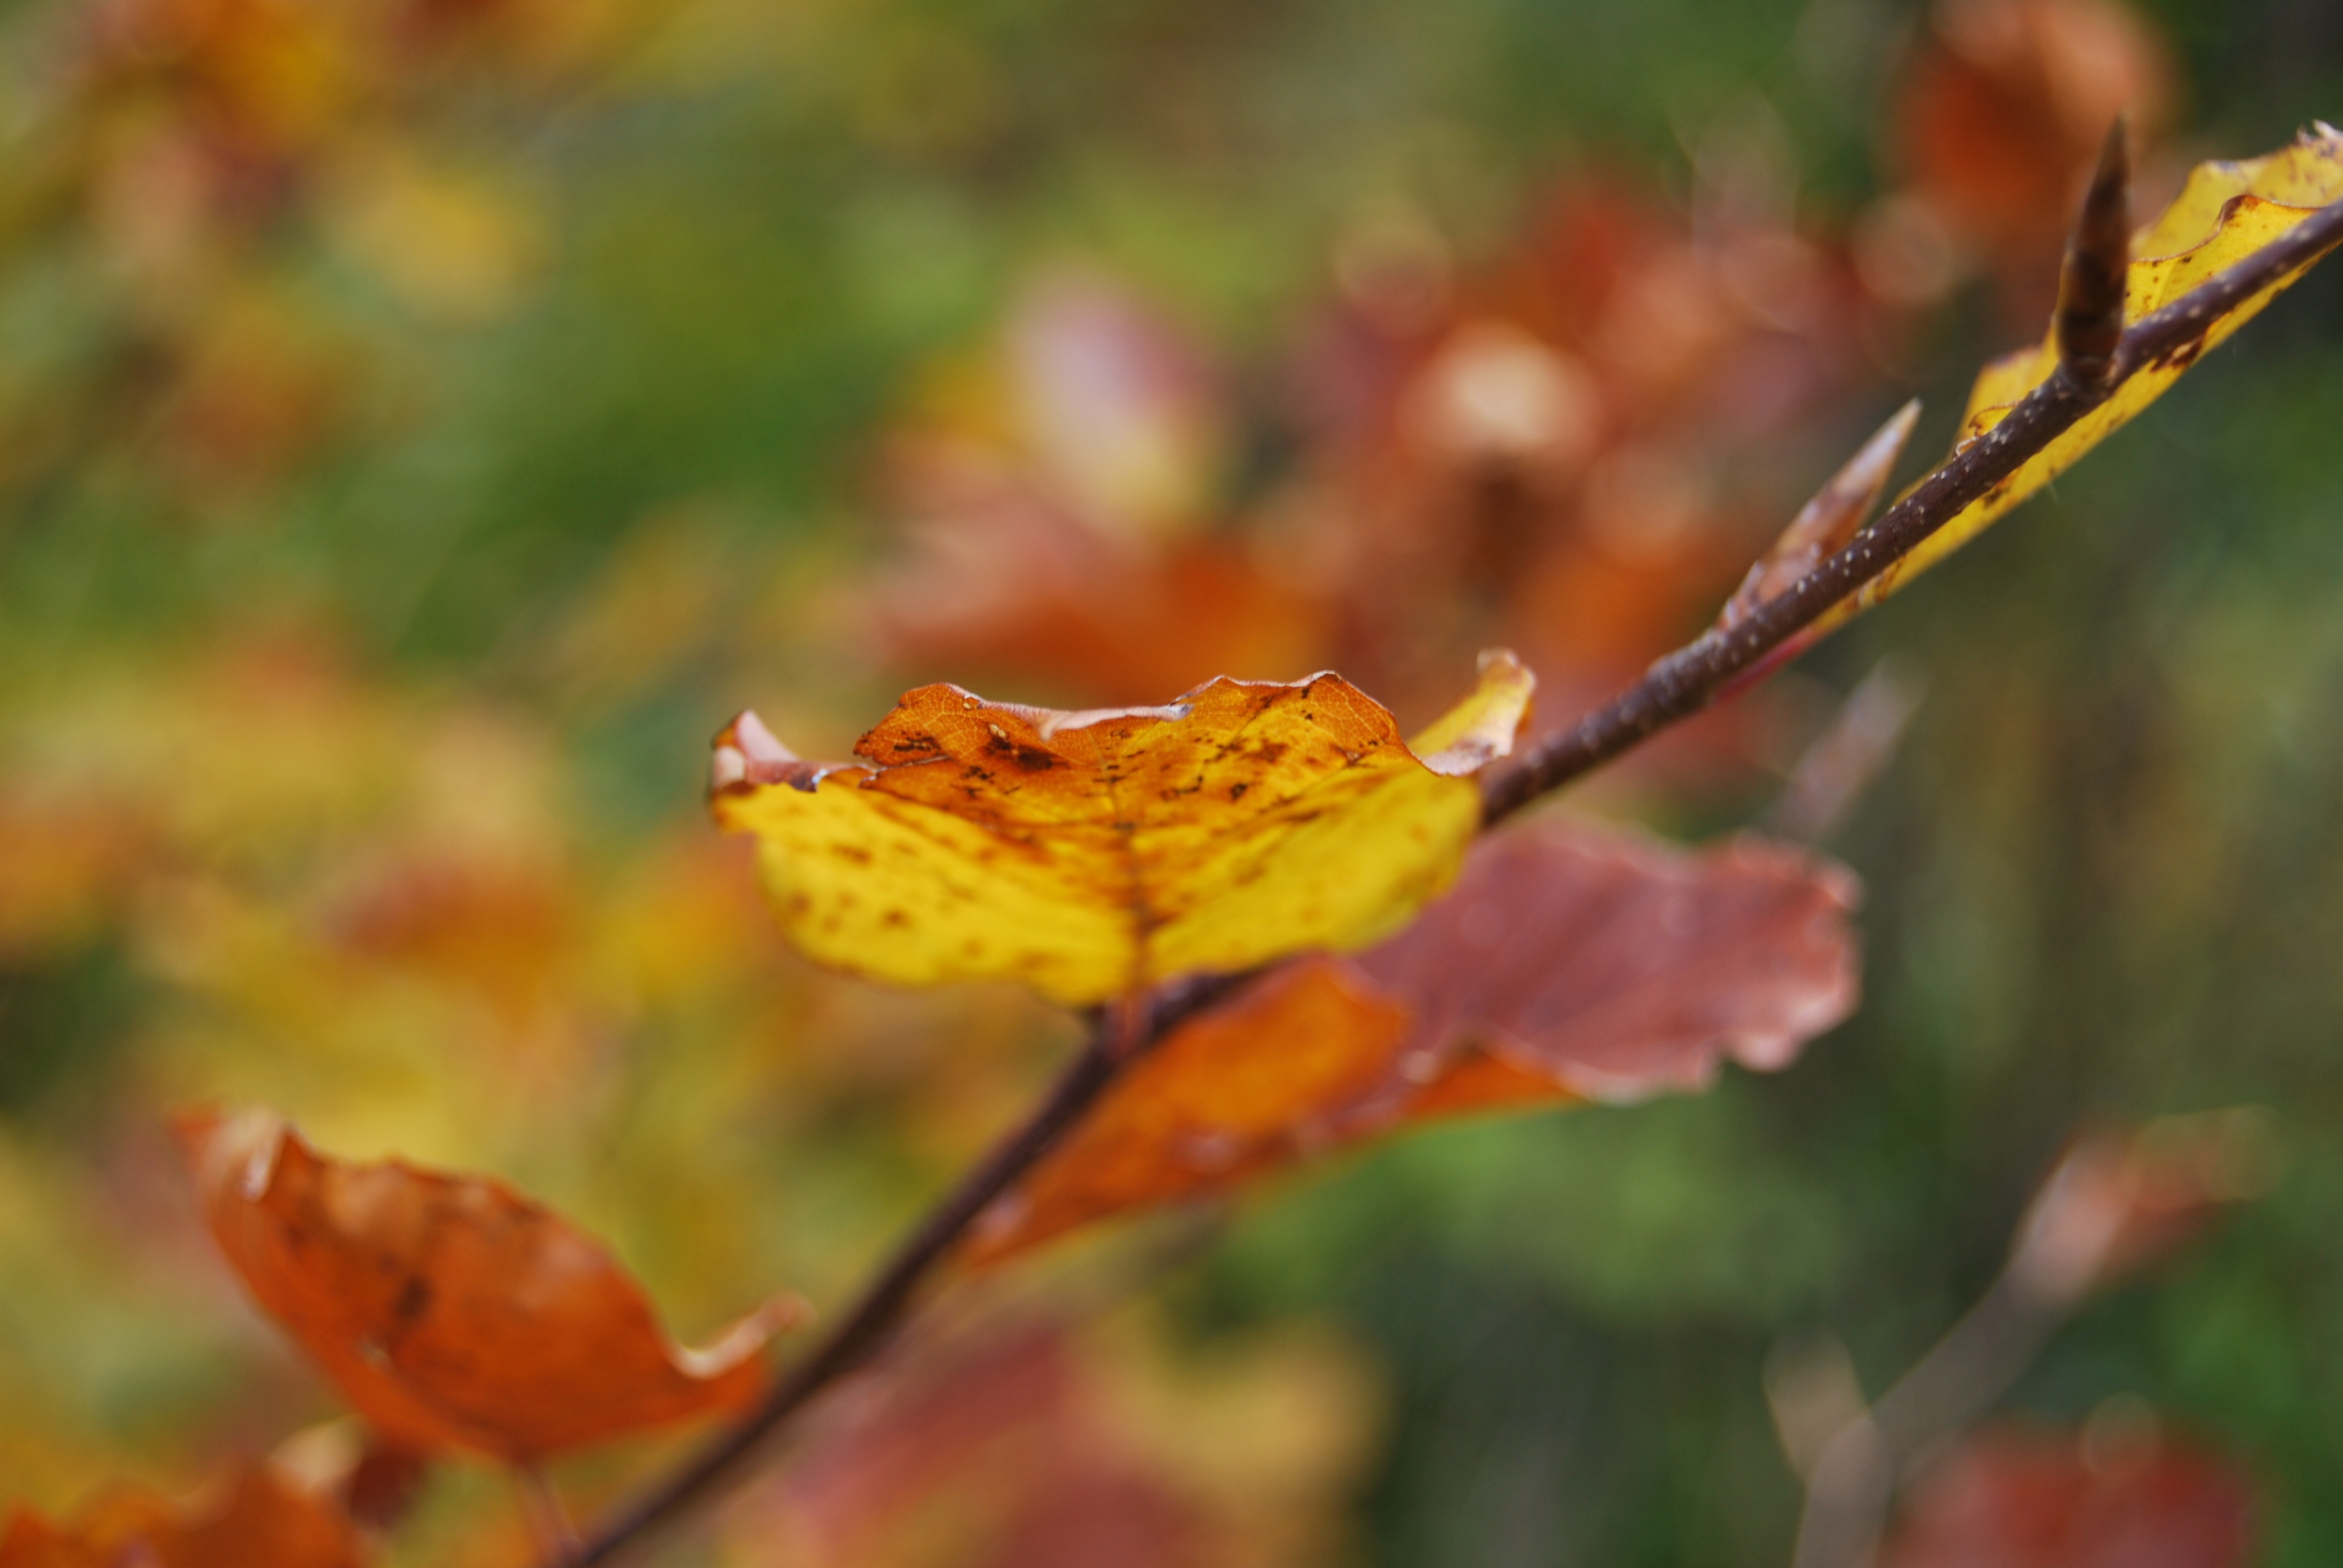
nature, branch, blossom, plant, leaf, flower, petal, orange, red, autumn, botany, yellow, flora, season, fauna, wildflower, close up, macro photography, flowering plant, plant stem, land plant